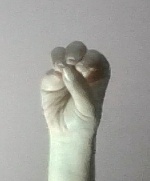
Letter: ha